Steven Davis

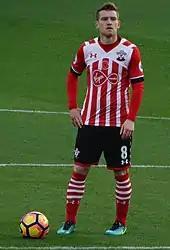
Davis playing for Southampton in 2016

Davis rejected the chance to stay with Rangers and instead signed a three-year contract with Premier League club Southampton on 6 July 2012. The deal was subsequently extended to 2016 as part of the agreement with Rangers to complete the transfer without the need for the international transfer clearance to be agreed by FIFA, with the two clubs agreeing a fee. After joining Southampton, Davis pleaded the Rangers fans to agree with his decision to leave but accepted that a minority of fans would take a different view and made his explanation he left Rangers in order to revive his football career.